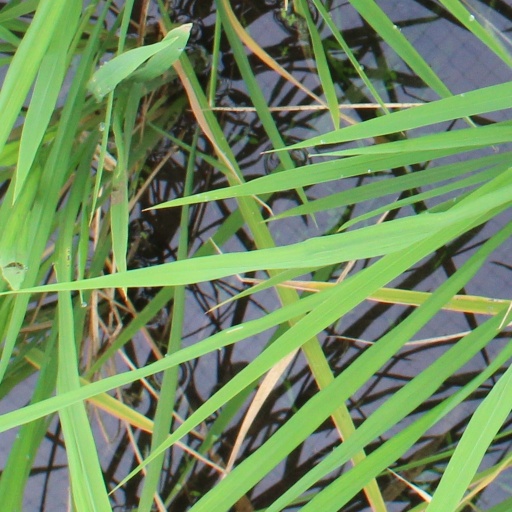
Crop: rice